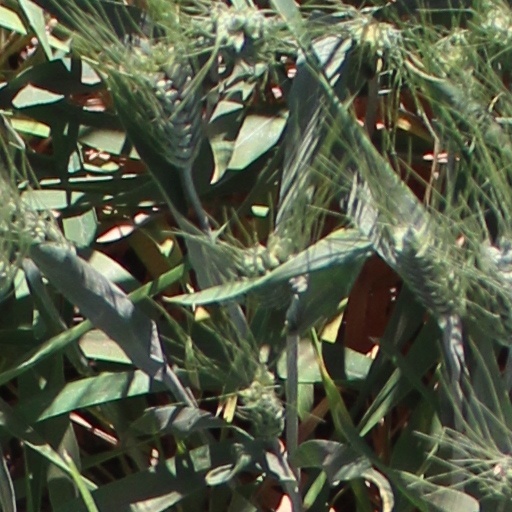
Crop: wheat